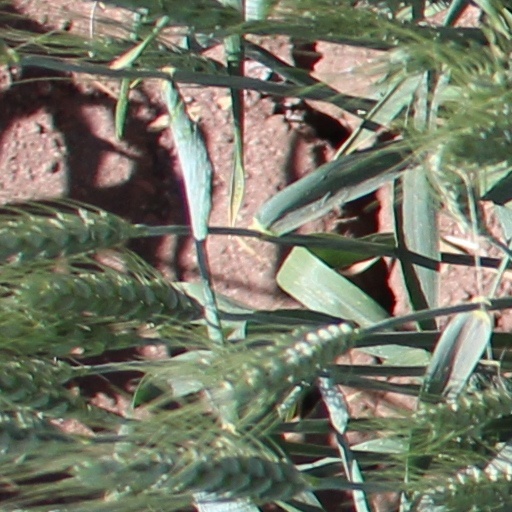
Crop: wheat